Geography of Berlin

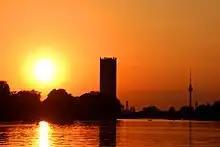
Treptowers and Berliner Fernsehturm at the river Spree

Berlin is located in northeastern Germany in an area of low-lying marshy woodlands with a mainly flat topography. It is part of the vast Northern European Plain that stretches from northern France to western Russia. The Berlin–Warsaw "Urstromtal" (ice age glacial valley), between the low Barnim Plateau to the north and the Teltow Plateau to the south, was formed by meltwater flowing from ice sheets at the end of the last Weichselian glaciation. The Spree follows this valley now. In Spandau, Berlin's westernmost borough, the Spree empties into the river Havel, which flows from north to south through western Berlin. The course of the Havel is more like a chain of lakes, the largest being the Tegeler See and Großer (Grosser) Wannsee. A series of lakes also feeds into the upper Spree, which flows through the Großer (Grosser) Müggelsee in eastern Berlin.